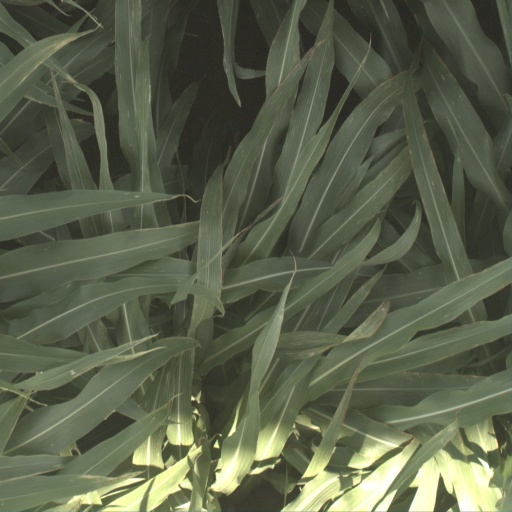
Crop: sorghum